Rover SD1

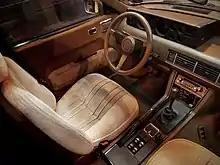
LHD Rover SD1 NOS series 1 interior

The dashboard of the SD1 features an air vent, unusually, directly facing the passenger. The display binnacle sits on top of the dashboard in front of the driver to aid production in left-hand drive markets, since it avoided the expense of producing two different dashboard mouldings for LHD and RHD versions. The air vent doubles as a passage for the steering-wheel column, and the "podular" display binnacle can be easily fitted on top of the dashboard on either the left or right-hand side of the car. This concept was not entirely new; it had also been used on the Range Rover and was used again on the Mk.1 Austin Metro, both of which were also designed by David Bache. The interior of the Series 1 was notable for its lack of wood embellishment in comparison to previous Rover saloons, with an extensive use instead of modern soft-feel plastics, and a new "skeletal" version of the Rover badge would appear on the bonnet - Bache was keen that the SD1 should make use of the latest industrial design trends and be a clean break from the past.